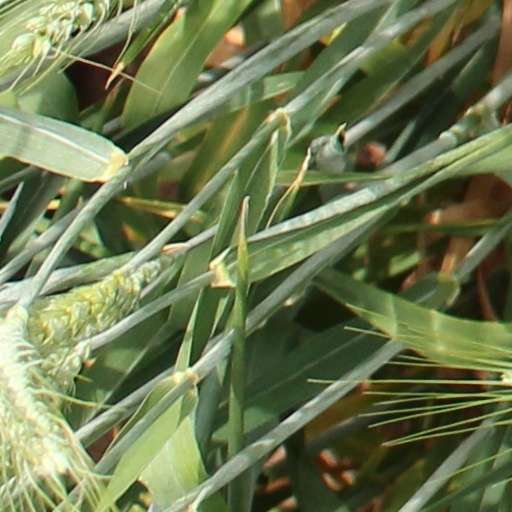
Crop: wheat